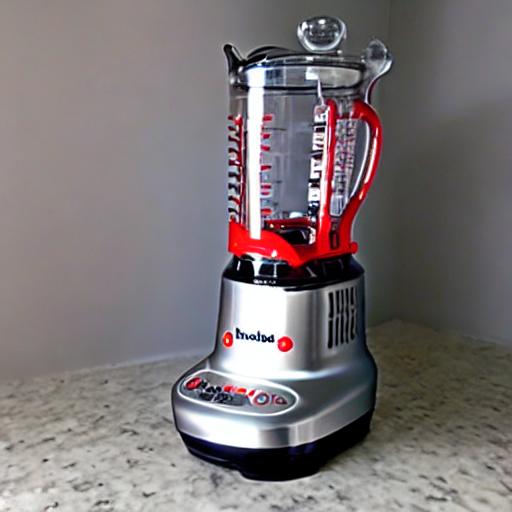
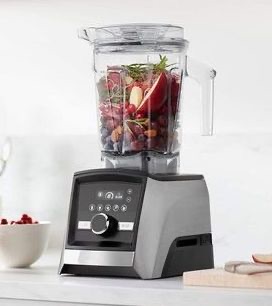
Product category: items_blender
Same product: no